M520 Goer

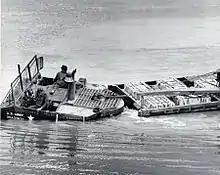
The M520 in water, showing both its articulation and buoyancy.

Not only did the Caterpillar offer extreme off-road ability, including 20° longitudinal articulation and 30° side-slopes, it was also fully amphibious, using the wheels for propulsion in the water. The rear cargo-bed tailgate and drop-side doors, that allowed rapid discharge of cargo, had watertight seals to preserve the unit's swimming capability. In the US's involvement in the Vietnam War, the Goer developed a reputation of being able to go where other trucks could not, and it was one of the preferred resupply vehicles after the pre-production units' introduction in 1966. They achieved a 90% availability rate, even though spare parts for the Goer were not an official part of the US Army inventory until 1972.